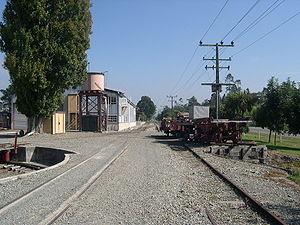
Pleasant Point est une ville de Nouvelle-Zélande.